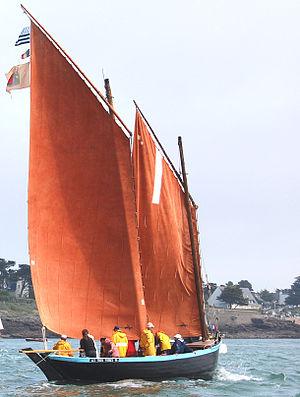
France, Morbihan, Golfe du Morbihan, sinagot Les trois frères durant la Semaine du Golfe 2007
Les cachous sont des sucs astringents de provenance diverse qui se retirent par décoction des fruits de l’Areca catechu L., du bois de l’Acacia catechu ou des feuilles du Nauclea Gambir Hunt. Ils doivent leurs propriétés aux tannins dont ils sont chargés, flavonoïdes antioxydants dont la catéchine à hauteur de 60 %, d'où l'utilisation en pharmacie, en teinture de cachou, et dans le tannage des filets de pêche et des voiles marines, à la couleur rouge brunâtre caractéristique.
Les tanins ou tannins sont des substances végétales de la famille des polyphénols, le plus souvent hydrosolubles, d’origine végétale et qui possèdent la capacité de précipiter les protéines, alcaloïdes et polysaccharides, à partir de leur solution aqueuse. Après la cellulose, l'hémicellulose et la lignine, biopolymères constitutifs de la paroi cellulaire végétale, les tanins forment avec leurs dérivés la quatrième famille de composés par ordre d’abondance dans les plantes et dans les écosystèmes terrestres où domine la biomasse végétale morte ou vive. Il en existe une grande diversité, différents par leurs tailles et leurs structures chimiques. Disposés dans les vacuoles et les parois cellulaires, ils représentent moins de 1 % du poids sec des plantes, mais de 15 à 25 % dans les feuilles, et jusqu'à 40 % dans l’écorce, 50 % dans certaines galles.
Un sinagot ou sinago, est un type de petit voilier à deux mâts, caractéristique du petit port de Séné près de Vannes, gréé en goélette à voile au tiers, utilisé traditionnellement pour la pêche et le cabotage dans le golfe du Morbihan jusqu'au début du XXᵉ siècle.
Les Trois Frères est un sinagot, dernier bateau de pêche de ce type construit en 1943. Le sinagot est une chaloupe de pêche à deux mâts, appelé avant chaloupe de Séné, commune du golfe du Morbihan. Il porte deux voiles au tiers, couleur rouge brique. Sa coque est en chêne, passée au coaltar.